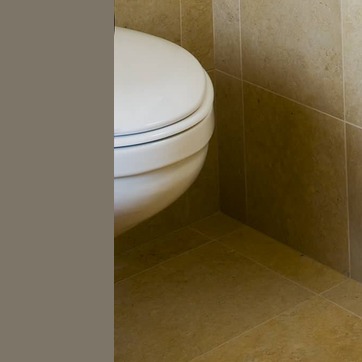
Material: ceramic